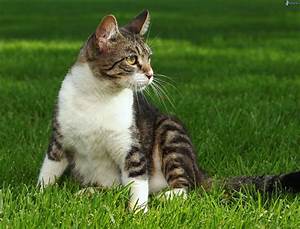
Label: cat